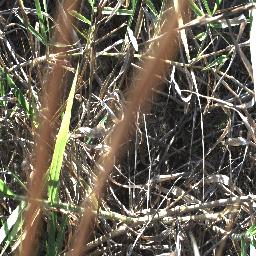
Label: negative